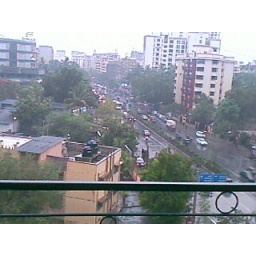
This image was taken from my office building during the first monsson showers in mumbai 2008 during the evening time.